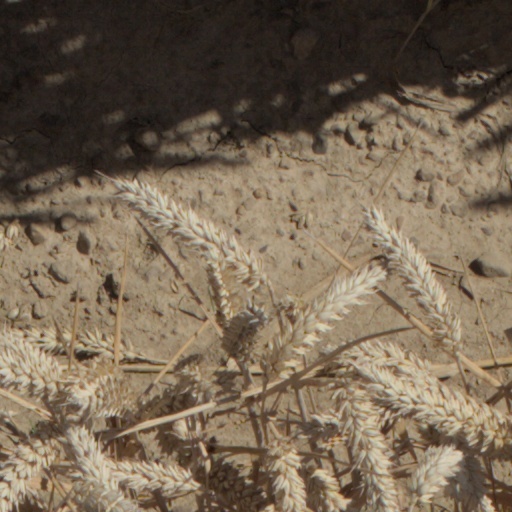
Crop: wheat